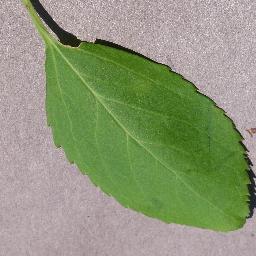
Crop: cherry
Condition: (including_sour)_healthy